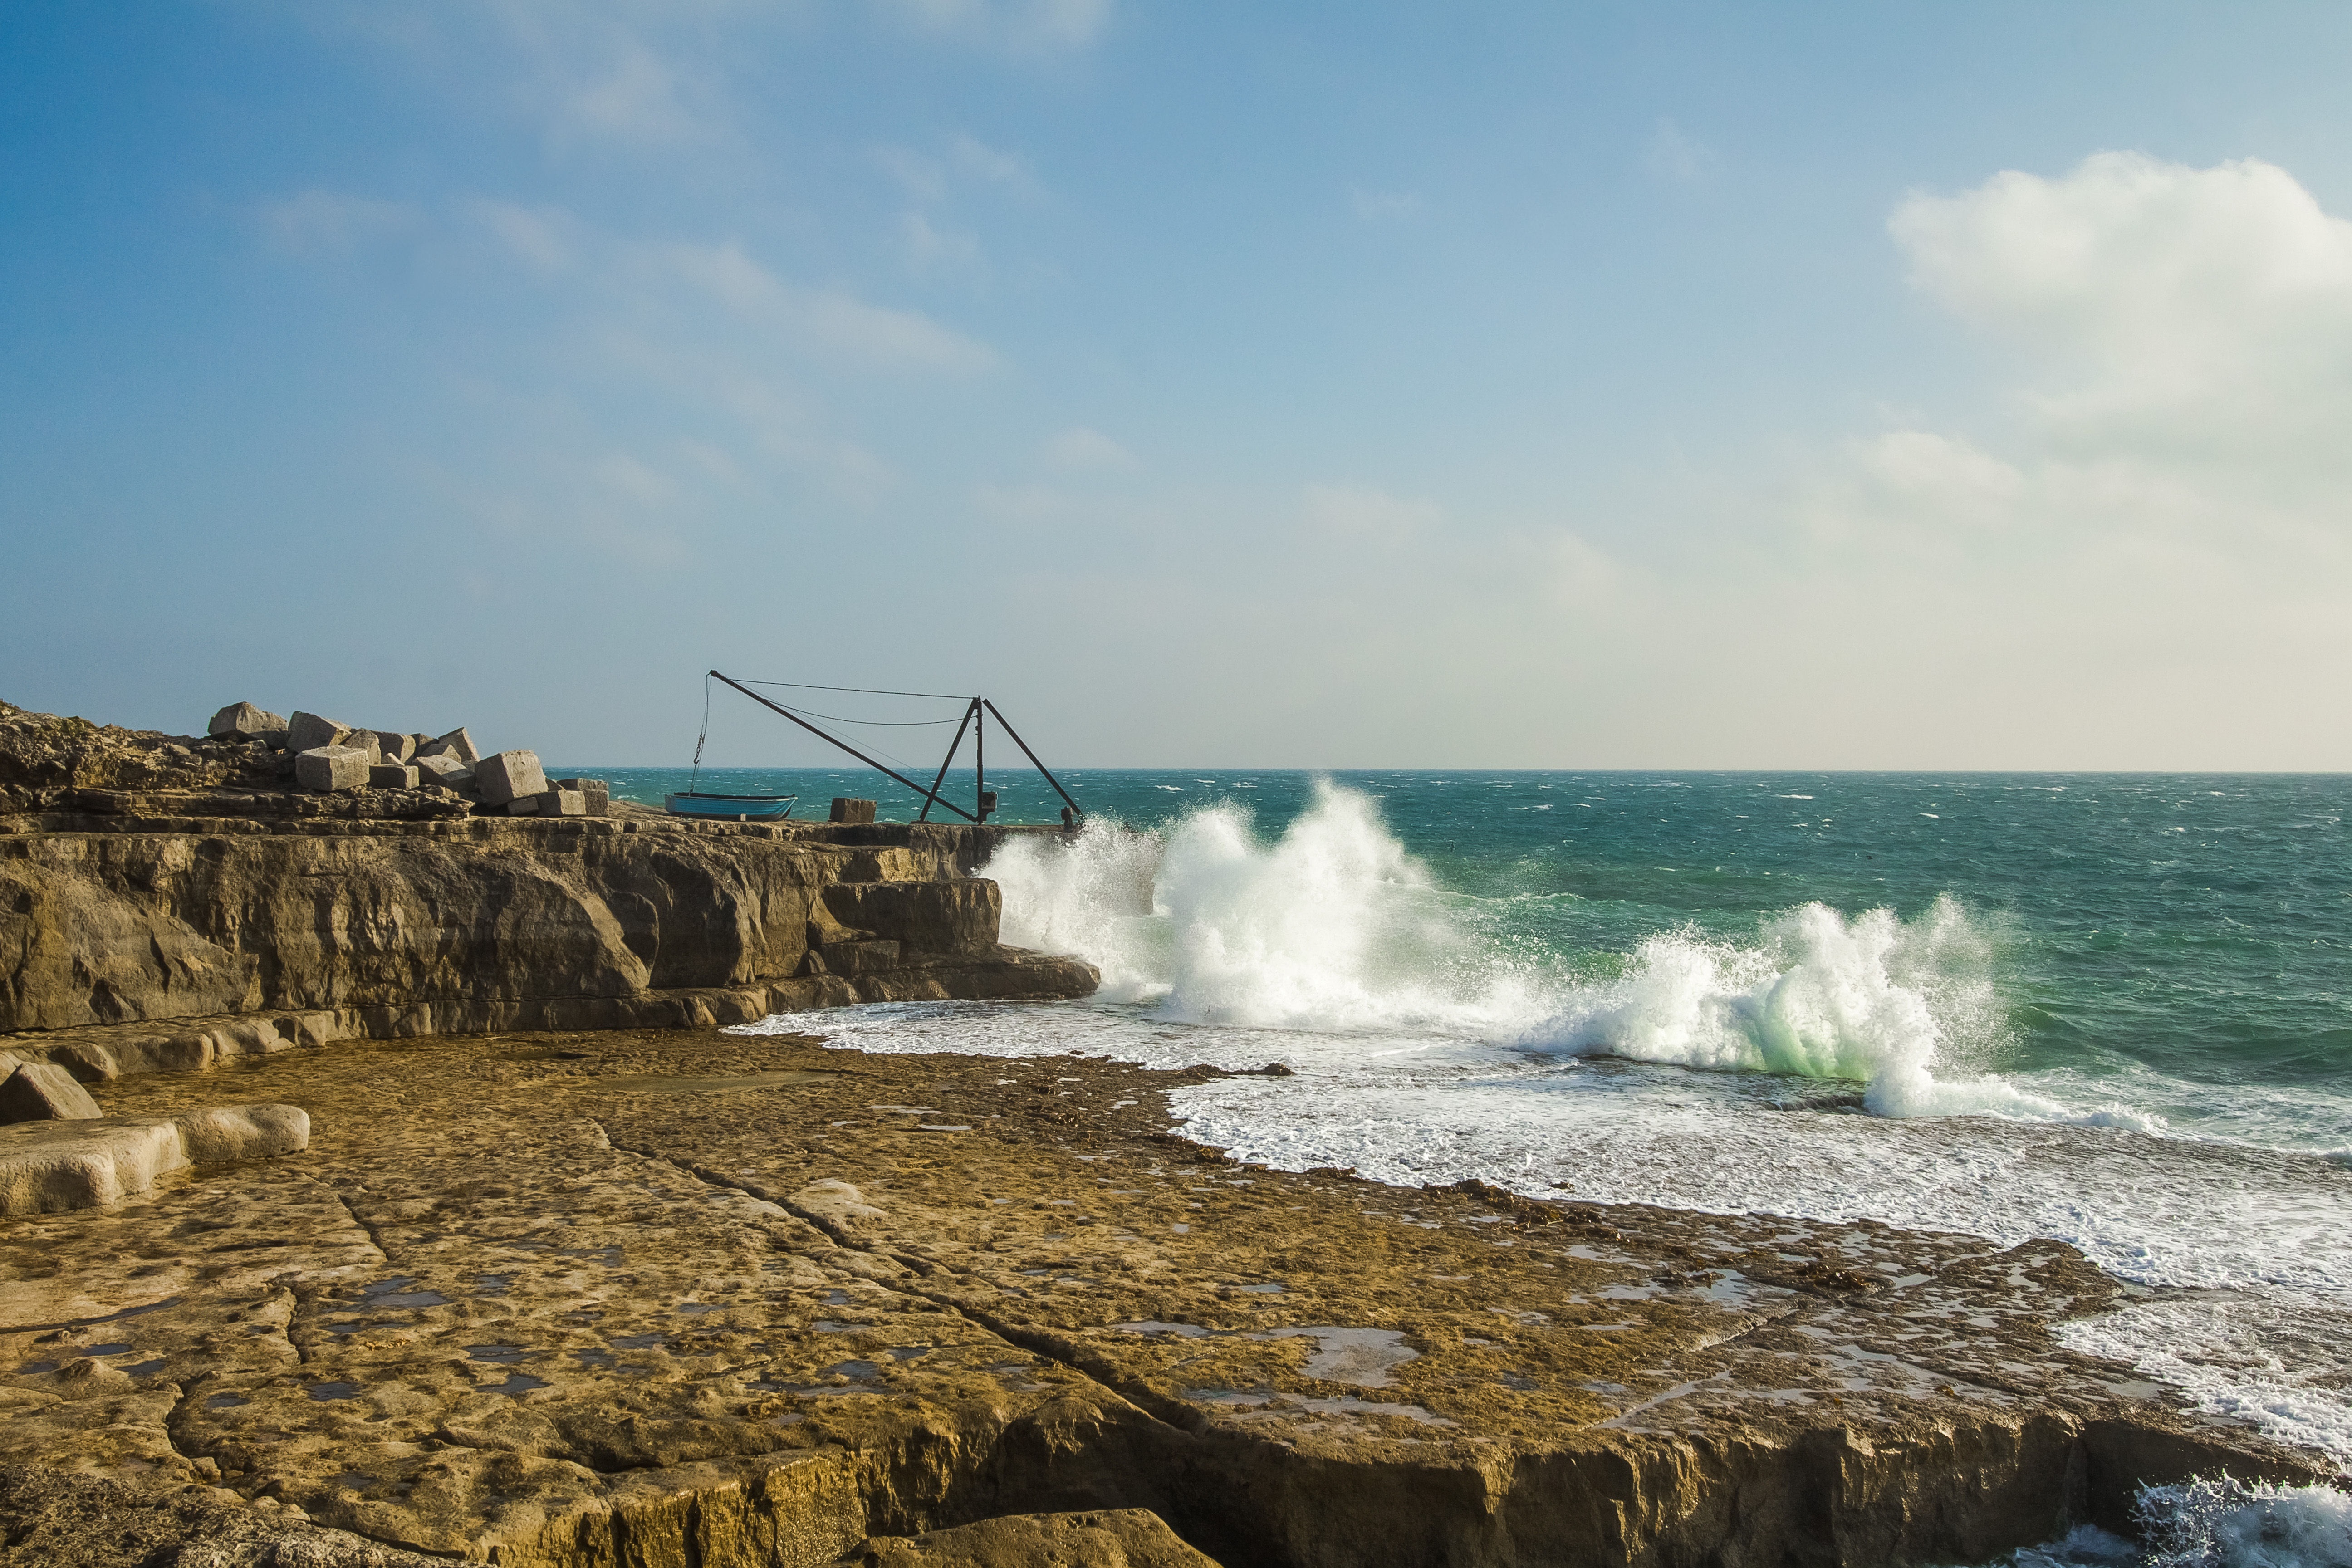
beach, sea, coast, water, ocean, shore, wave, wind, vacation, pool, vehicle, bay, terrain, body of water, waves, portland, wind wave